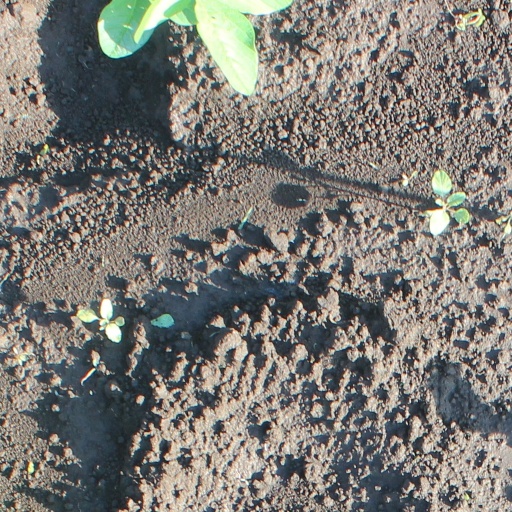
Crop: soybean